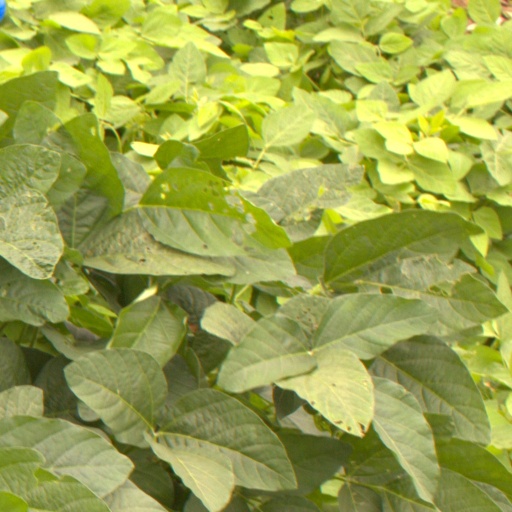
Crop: soybean